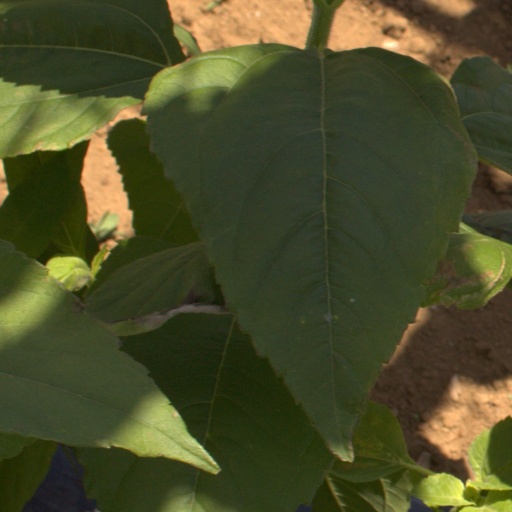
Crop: Jerusalem artichoke